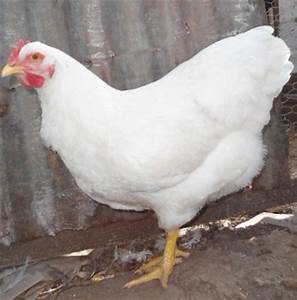
Label: chicken